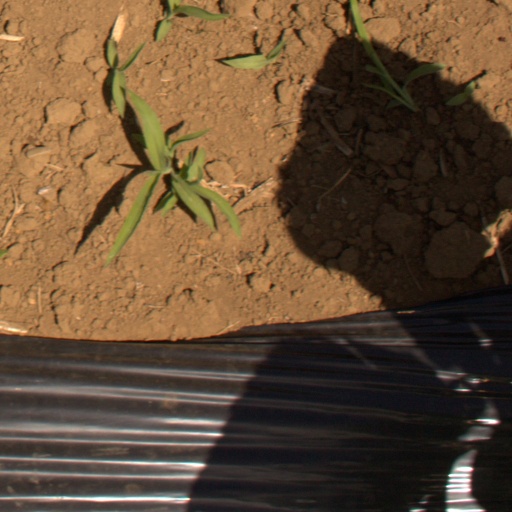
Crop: Jerusalem artichoke